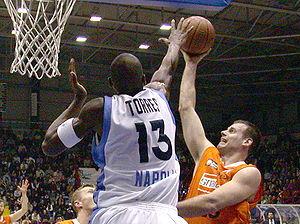
Ce lexique liste des termes spécifiques au basket-ball.
Au basket-ball, le terme contre désigne le geste effectué par un joueur en défense pour dévier sans commettre de faute un tir adverse. Avec le dunk, le contre fait partie des actions les plus appréciées par les joueurs et le public. On l'appelle aussi block, bâche et plus familièrement cake.